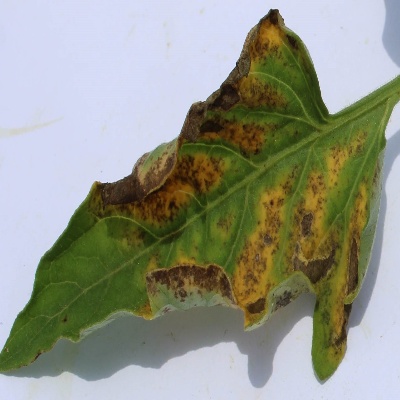
Crop: Tomato
Condition: septoria leaf spot